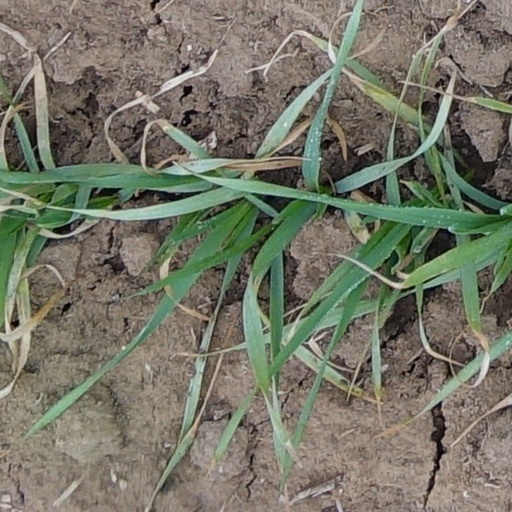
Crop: wheat